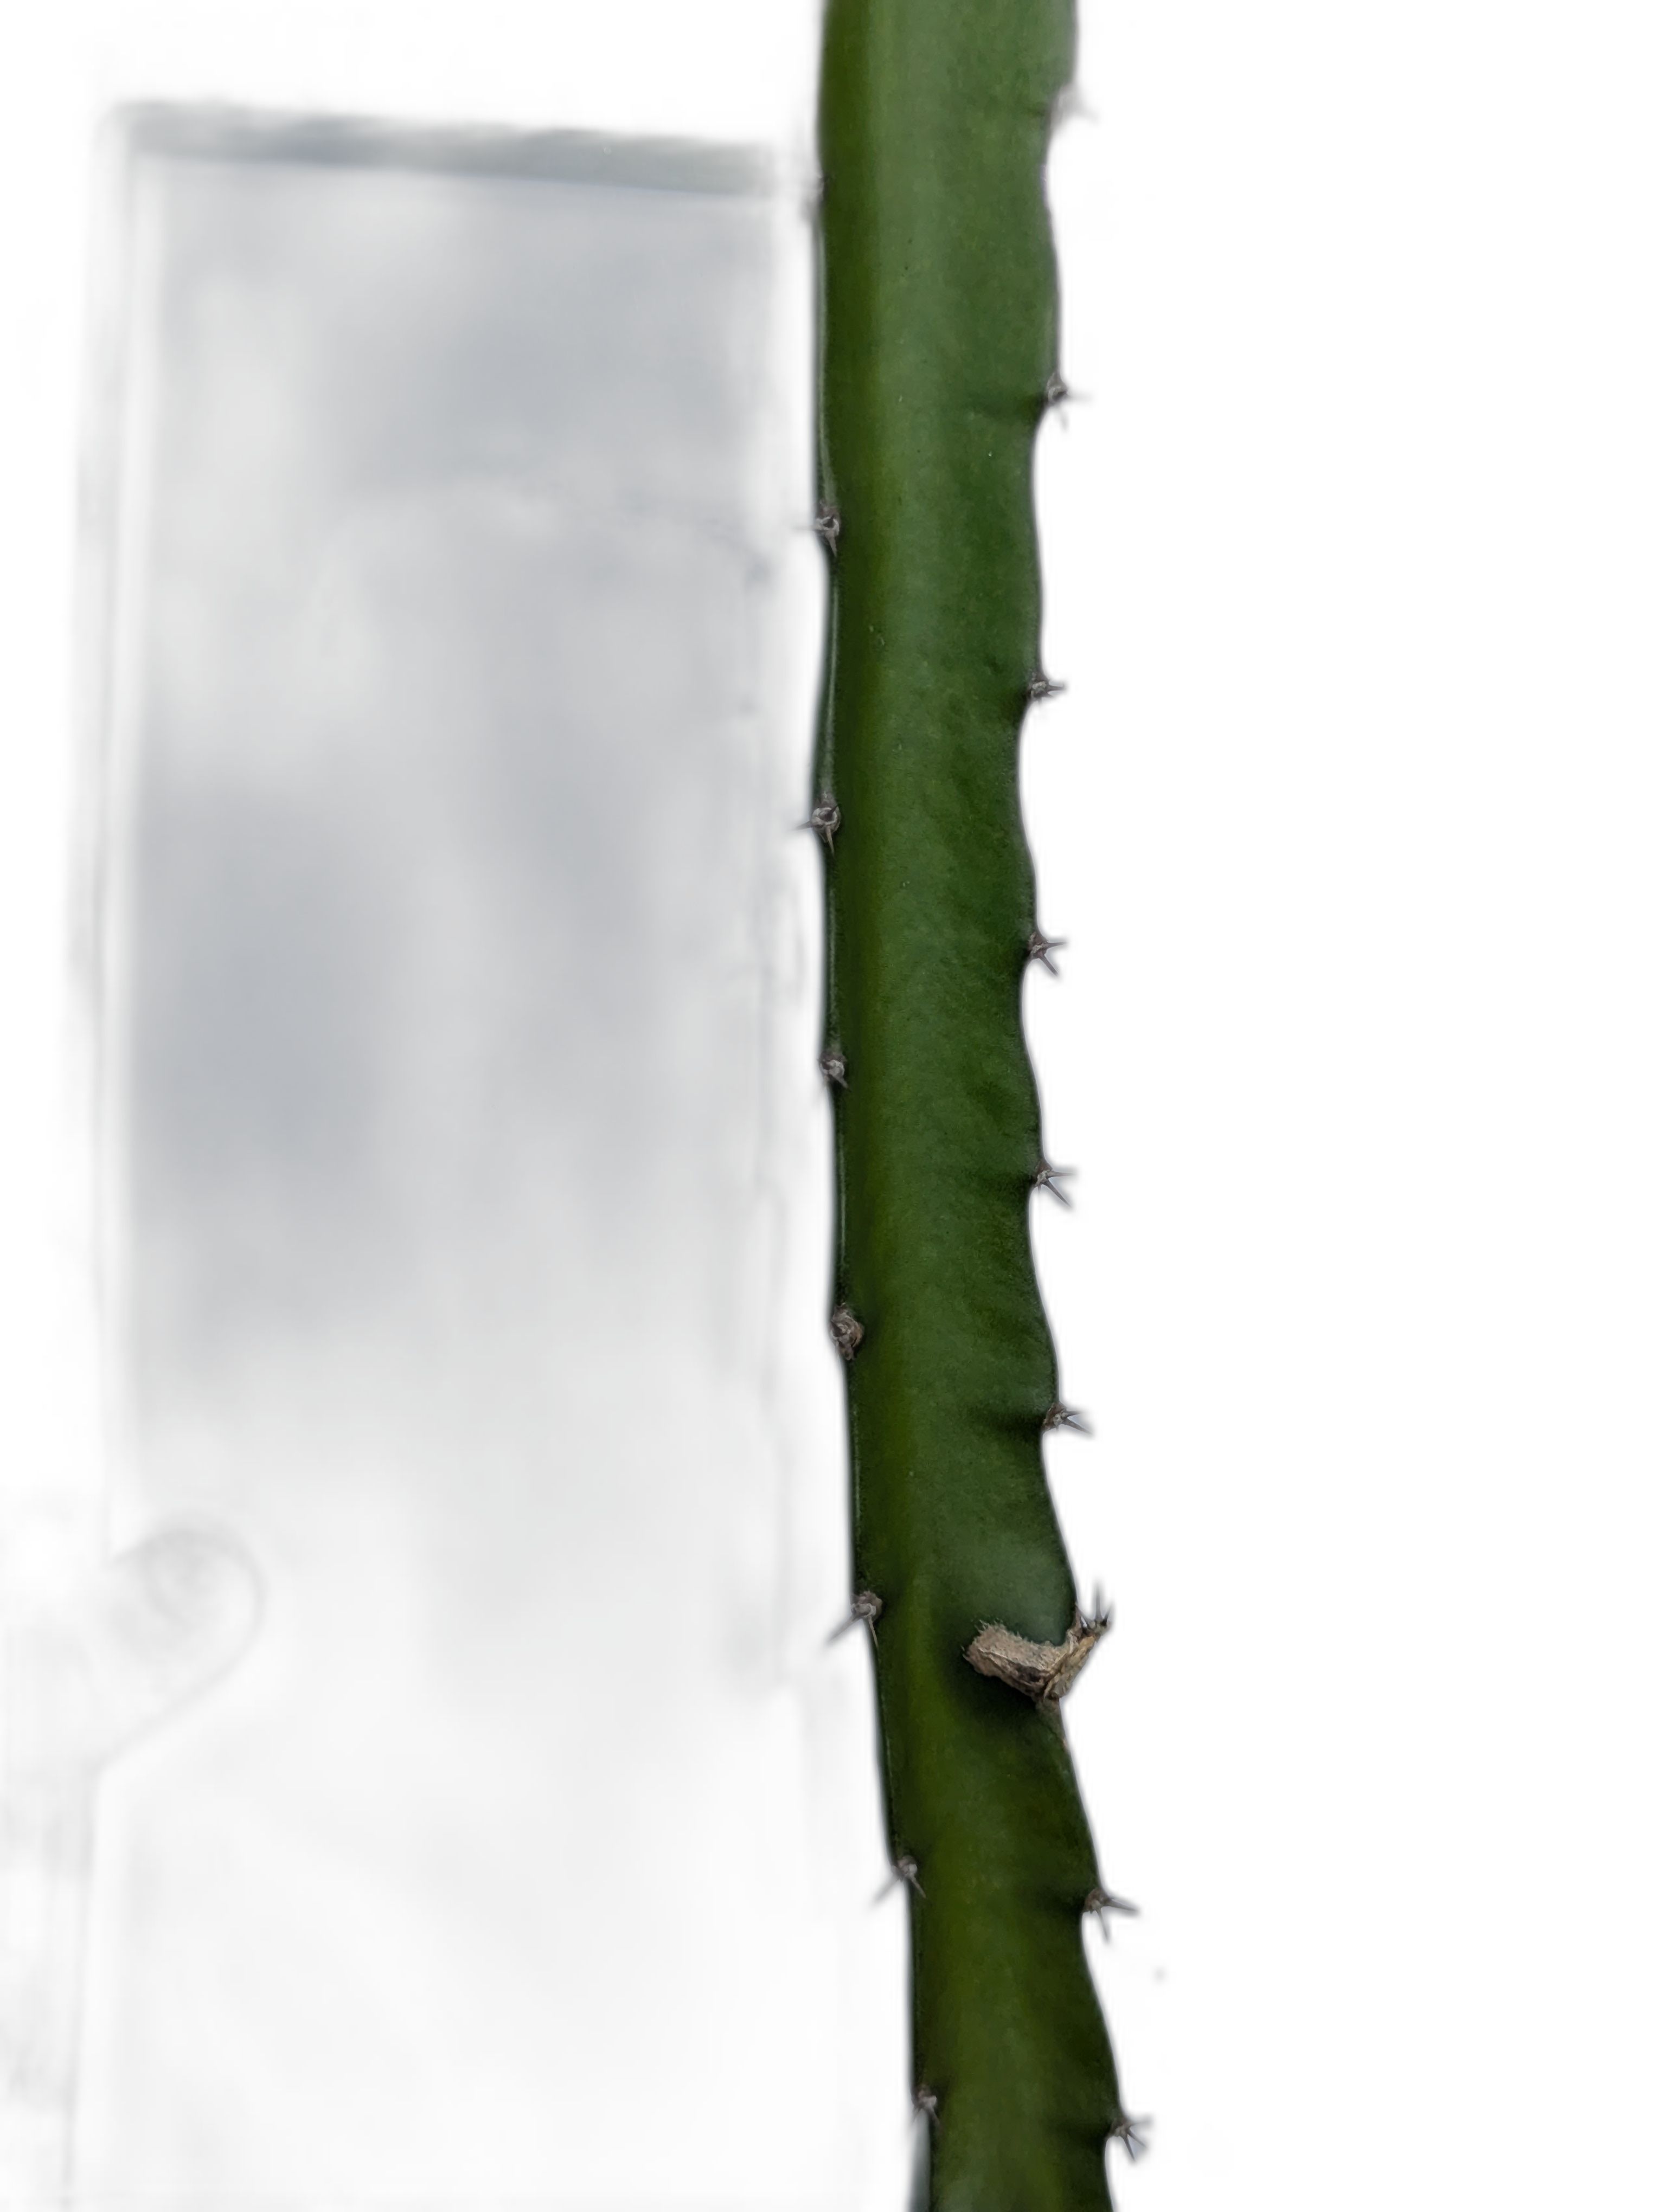
Label: Good leaf